Small nucleolar RNA SNORD116

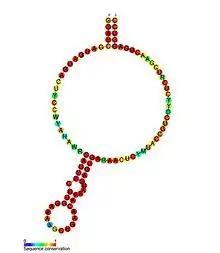
Predicted secondary structure and sequence conservation of SNORD116

In molecular biology, SNORD116 (also known as HBII-85) is a non-coding RNA (ncRNA) molecule which functions in the modification of other small nuclear RNAs (snRNAs). This type of modifying RNA is usually located in the nucleolus of the eukaryotic cell which is a major site of snRNA biogenesis. It is known as a small nucleolar RNA (snoRNA) and also often referred to as a guide RNA.